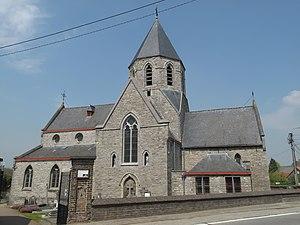
Laethem-Sainte-Marie est une section de la commune belge de Zwalin située en Région flamande dans la province de Flandre-Orientale.